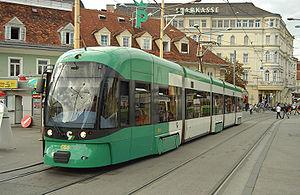
Le Tramway de Graz compte 9 lignes desservant la ville de Graz en Autriche.
Graz ou Gratz est une ville d'Autriche et la capitale de l'État de Styrie. Avec une population de 288 806 habitants, c'est la deuxième ville la plus peuplée d'Autriche.